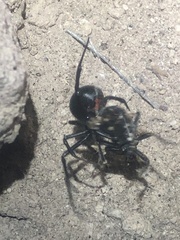
Species: Lactrodectus_hesperus